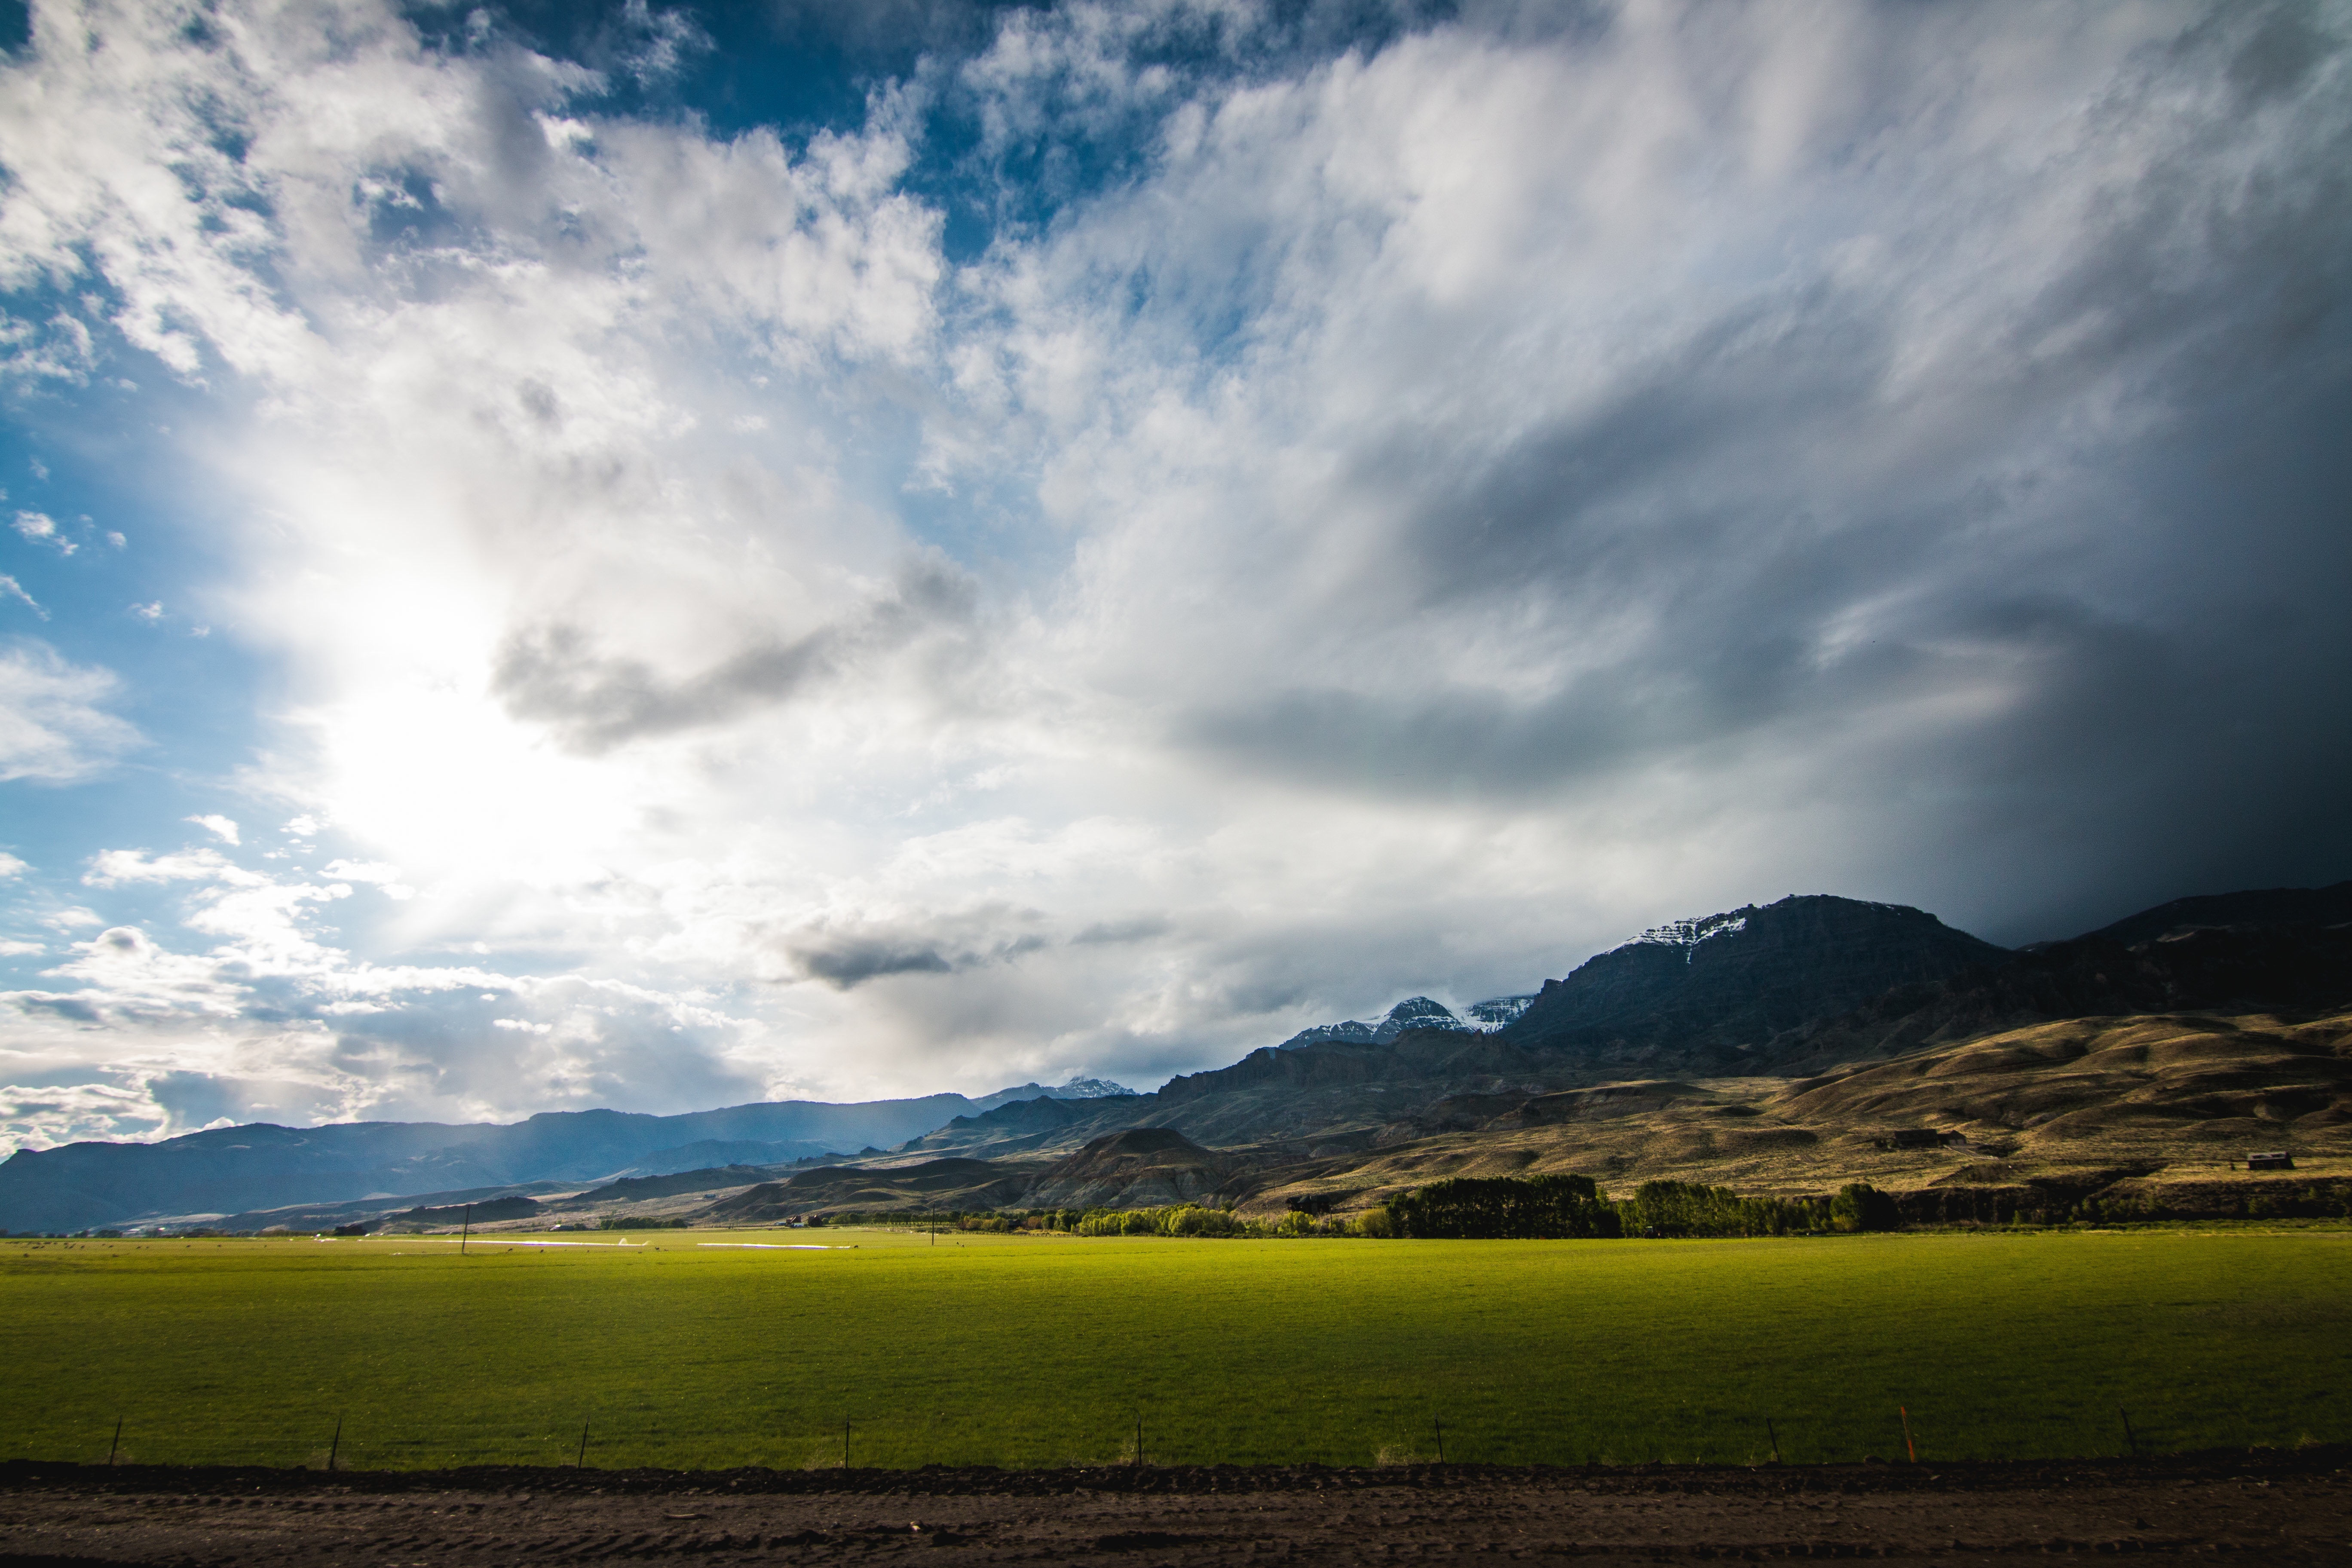
landscape, tree, nature, grass, horizon, mountain, cloud, sky, sunrise, sunset, field, meadow, prairie, sunlight, morning, hill, dawn, mountain range, dusk, evening, space, plain, clouds, grassland, plateau, scene, meteorology, rural area, green field, meteorological phenomenon, geographical feature, atmospheric phenomenon, mountainous landforms